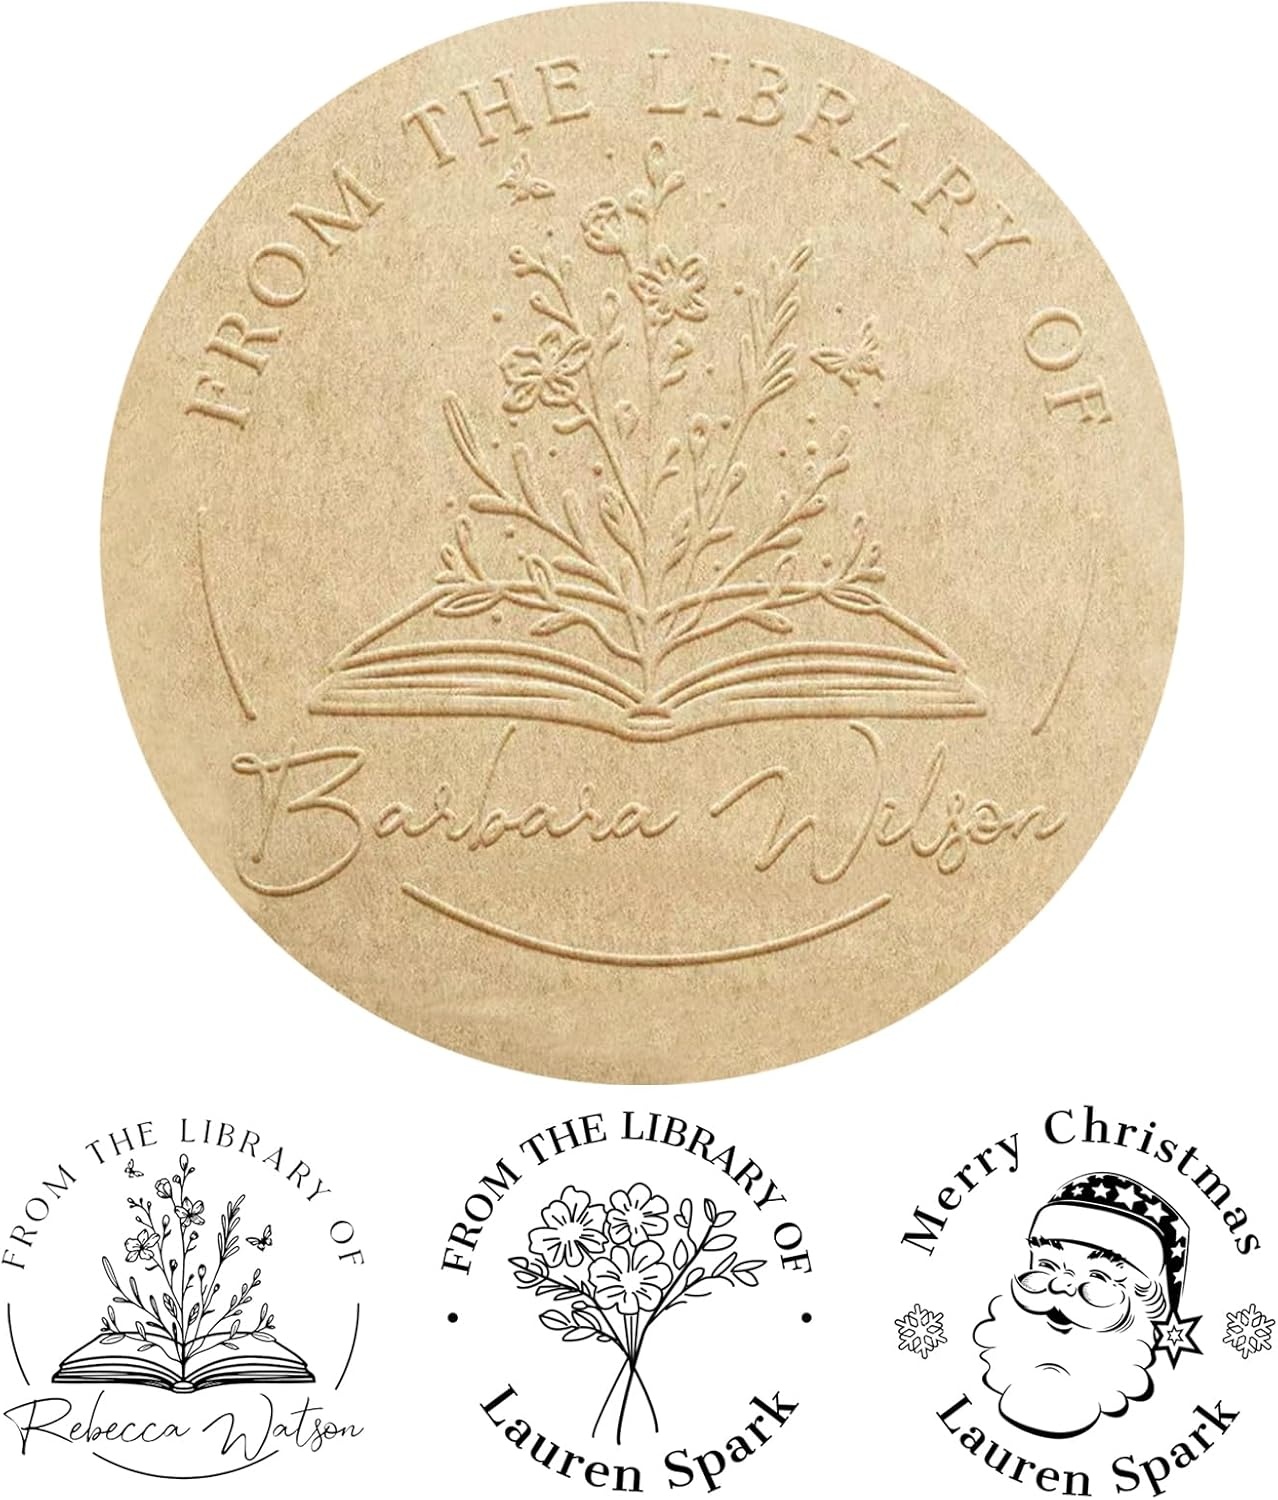
HJX Personalized Book Embosser Stamp from The Library of, Custom Floral Book Embosser Stamps, Self-Inking, Wood Handle Gifts for Books Lover (03-Embosser Stamp)
About this item Product Size:Embosser Stamps are approximately 1.60" round impression area - this is standard for an Book Stamp Personalized:Personalized book embosser, custom made for the bibliophile or bookworm in your life Easy Embossing:Our custom embossing machines only require a small amount of pressure to create crisp images on paper Print Area:1.6in diameter - Customize up to 30 characters per line. We will adjust the font size to fit your book embosser Present:Show your fellow book lovers and collectors that you care about their passion by gifting them this embosser to mark their libraries
Brand: WorkNest
Category: Office Supplies > Office Instruments > Office Stamps > Embossing Stamps